2008–09 York City F.C. season

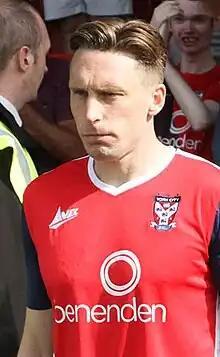
Daniel Parslow was voted Clubman of the Year.

York dropped into the relegation zone after a 1–0 away defeat to Grays, who themselves moved out of the relegation zone and above York, and this was followed with a 0–0 home draw with Oxford. They were beaten 2–1 at home by Northwich; Jonny Allan gave the visitors the lead in the first half and Robinson equalised with a penalty on 68 minutes, before Allan scored a stoppage-time winner for Northwich. This was followed by a 0–0 draw away to fellow strugglers Barrow. Before York's penultimate home match against Eastbourne, Parslow was named the 2008–09 Clubman of the Year, voted for by the club's supporters. A 1–0 victory saw York move out of the relegation zone, in what was their first league win in 10 matches. It was achieved after McBreen scored from a Purkiss pass in the 35th minute. A second successive win came at home to Forest Green, who York beat 2–1 with second-half goals from Boyes and Brodie.